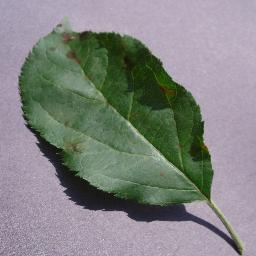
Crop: apple
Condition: scab